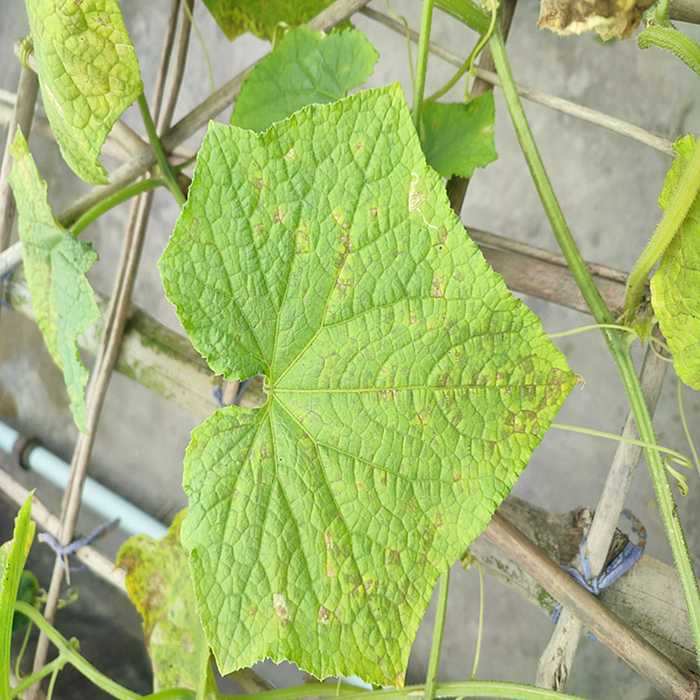
Plant: Cucumber
Label: Downy mildew